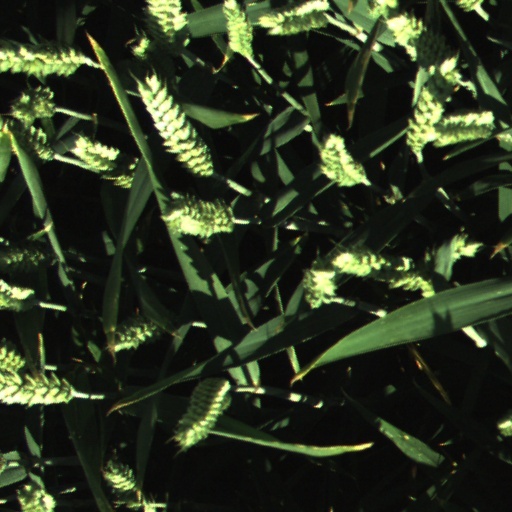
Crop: wheat